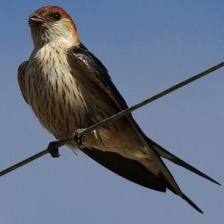
Species: STRIPPED SWALLOW
Scientific name: CECROPIS ABYSSINICA